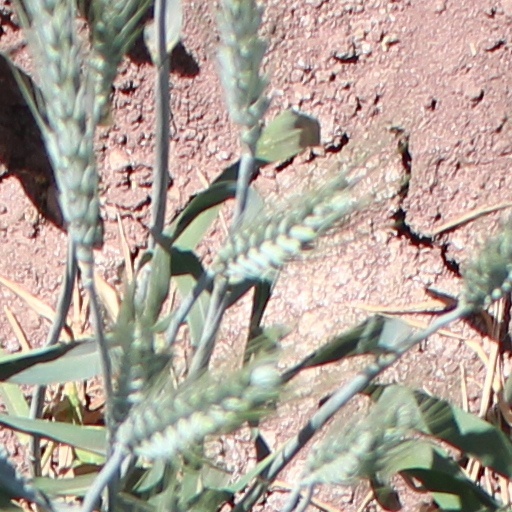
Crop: wheat